Mladen Vojičić Tifa

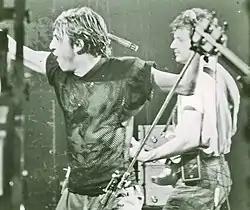
Tifa (left) with Goran Bregović at a Bijelo Dugme concert in Niš, 1985.

Just as he was trying to get in touch with Milić Vukašinović for a possible stint with his band, Tifa got a dream offer very few struggling musicians would dare refuse. In early 1984, Goran Bregović invited him to join Bijelo Dugme, the biggest band in SFR Yugoslavia at the time, as replacement to recently departed Željko Bebek.